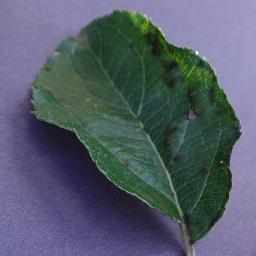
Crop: apple
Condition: scab